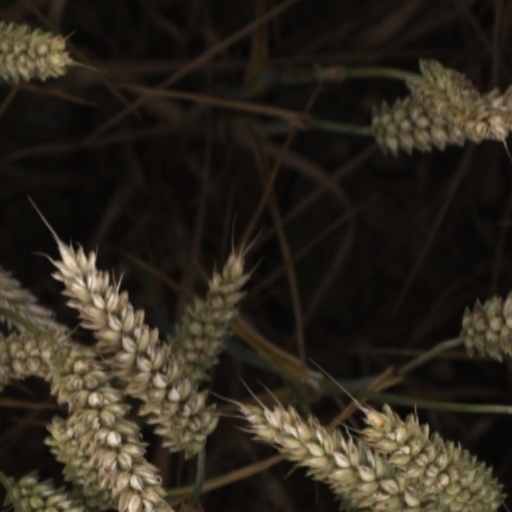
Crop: wheat